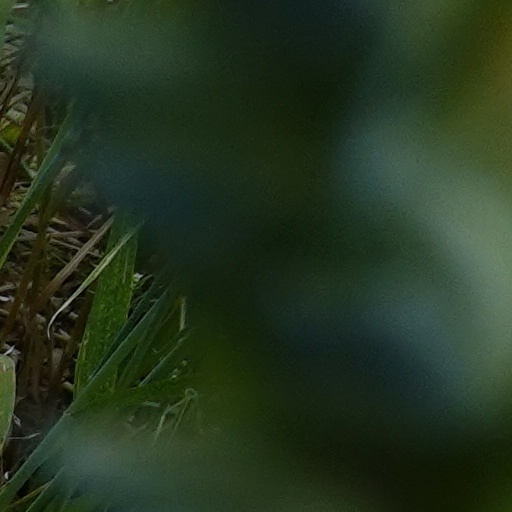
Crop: wheat